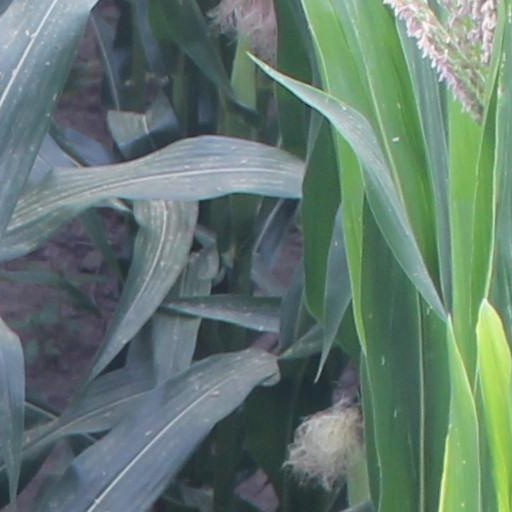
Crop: maize; corn